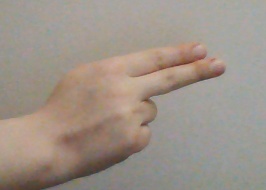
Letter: ain